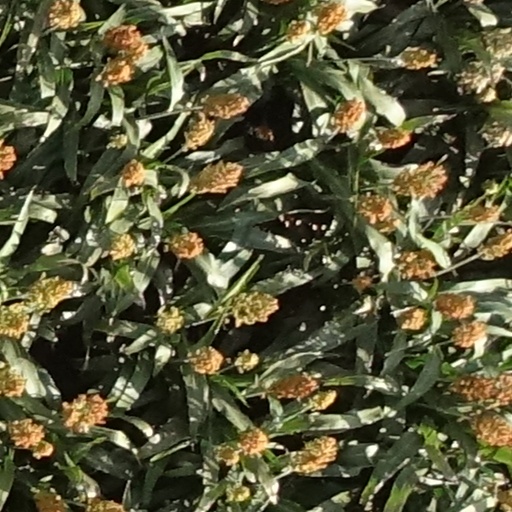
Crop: sorghum